Alexei Ivanovich Belsky

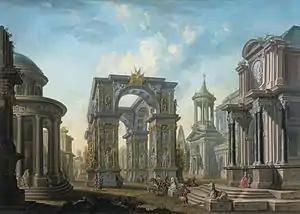
Architectural Landscape (1789)

Alexei Ivanovich Belsky (Russian: Алексе́й Ива́нович Бе́льский; 1726, Saint Petersburg - 21 May 1796, Saint Petersburg) was a Russian painter. He was part of the "Belsky Dynasty" of painters of the Eighteenth Century and a teacher at the Imperial Academy of Arts. He specialized in landscapes, allegories and historical subjects.